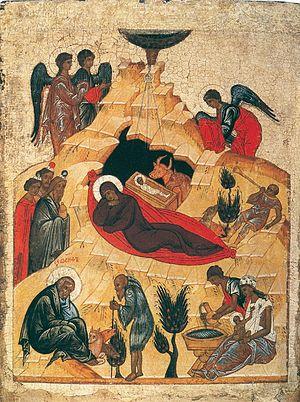
À travers les siècles, la Nativité dans l'art fait partie des thèmes chrétiens les plus représentés. La sobriété et la symbolique du récit des évangiles sur ce thème ont laissé place à beaucoup d'interprétation pour les artistes. Le thème de la Nativité apparaît très fréquemment à l'époque médiévale, mais aussi à la Renaissance, en raison de ses liens avec la liturgie chrétienne. Par ailleurs, un tel choix iconographique permet de célébrer la Vierge au même titre que son fils.